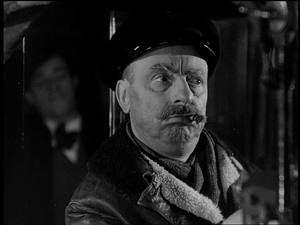
Cesare Zoppetti, né à Gênes le 1ᵉʳ janvier 1876 et mort à Rome le 15 mars 1940, est un acteur italien. Actif au cinéma des années 1930, il apparait dans près de cinquante productions entre 1930 et sa mort, en 1940.